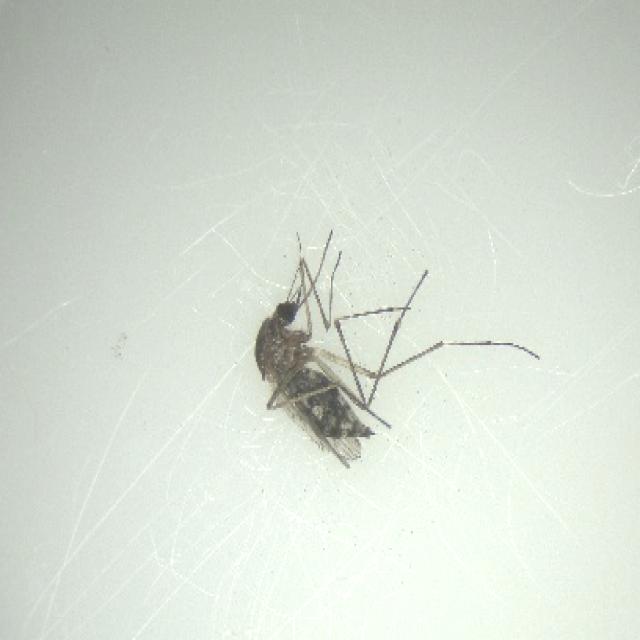
Species: aedes_vexans